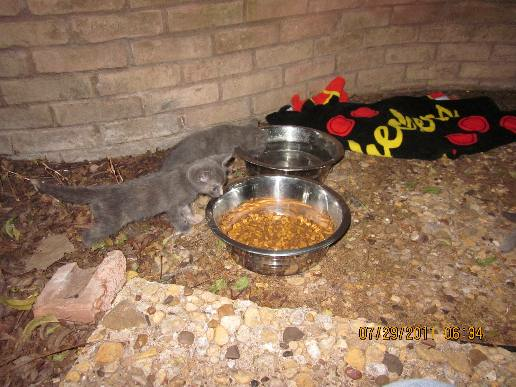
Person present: No